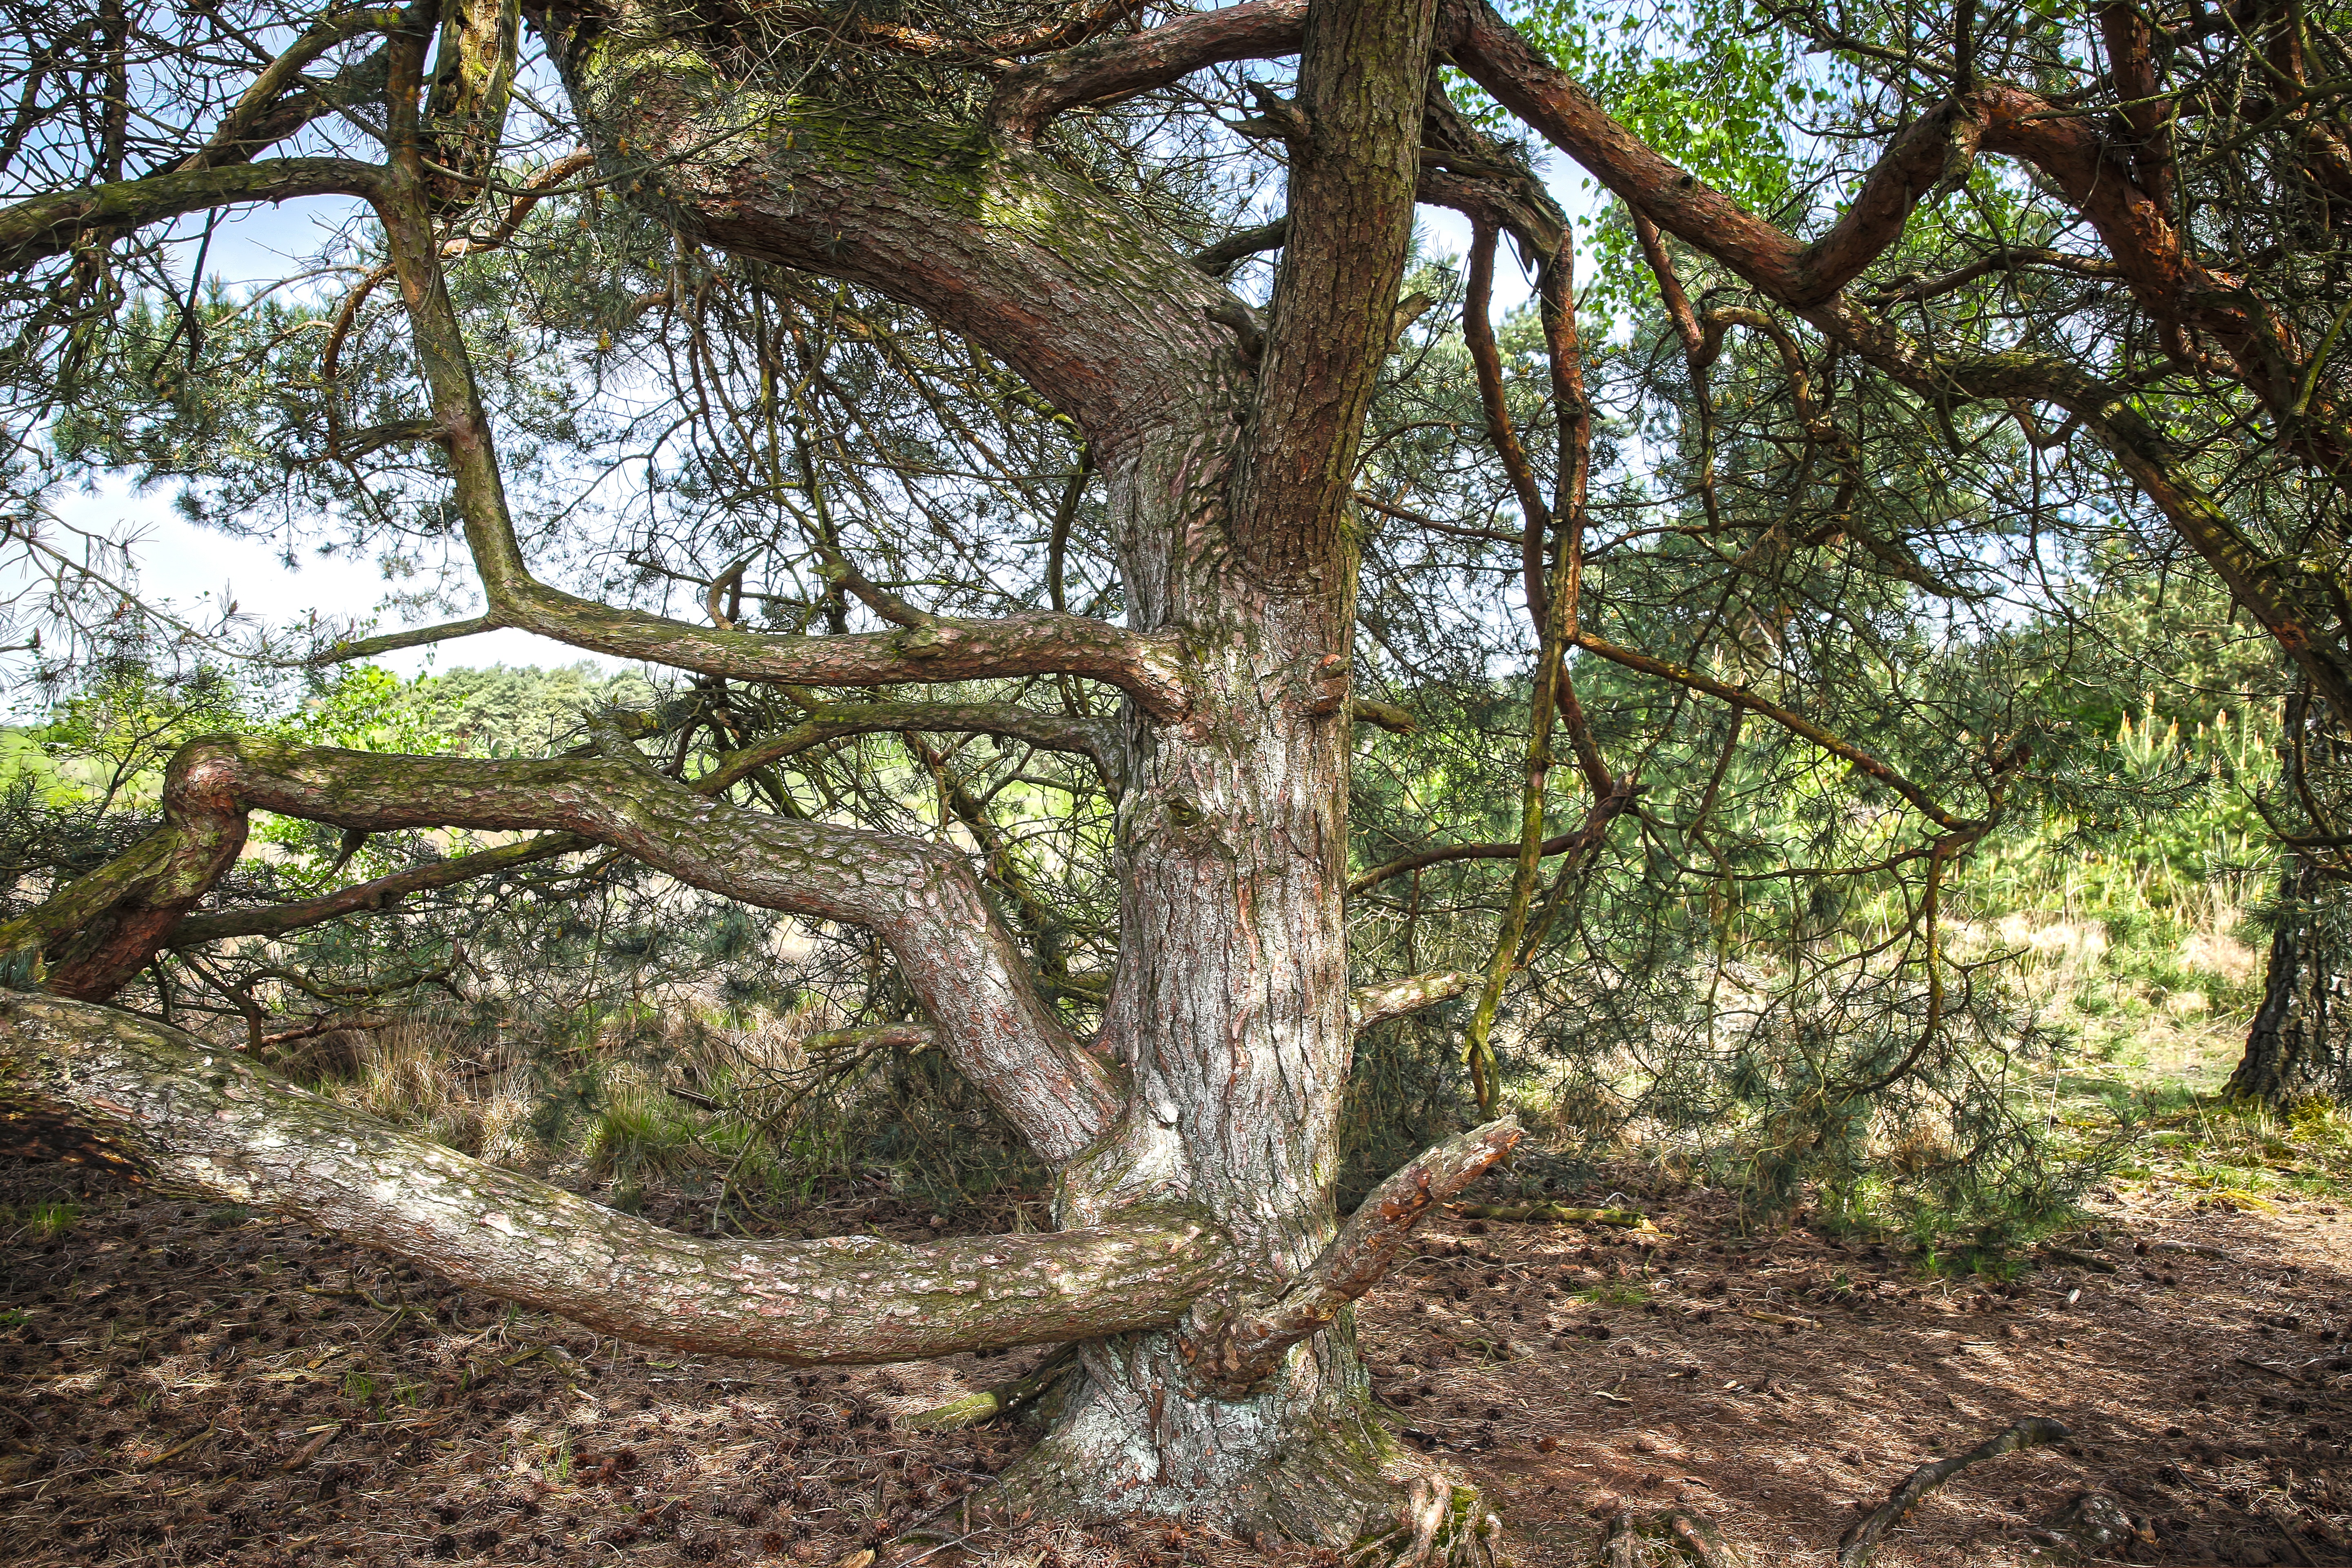
tree, forest, branch, plant, flower, trunk, pine, botany, flora, deciduous, oak, plantation, grove, woodland, habitat, ecosystem, heathland, nature reserve, flowering plant, old growth forest, woody plant, land plant, maas dunes